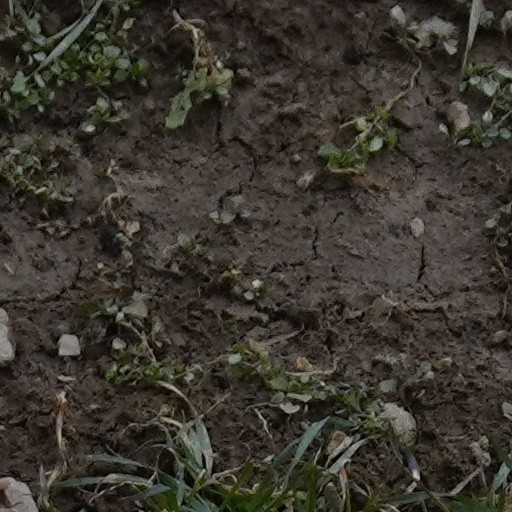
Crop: wheat